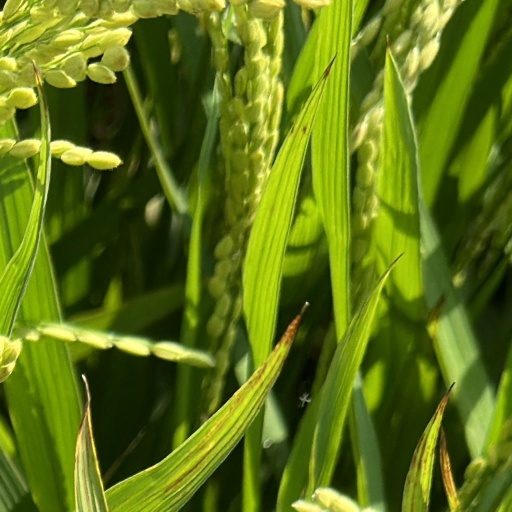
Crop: rice